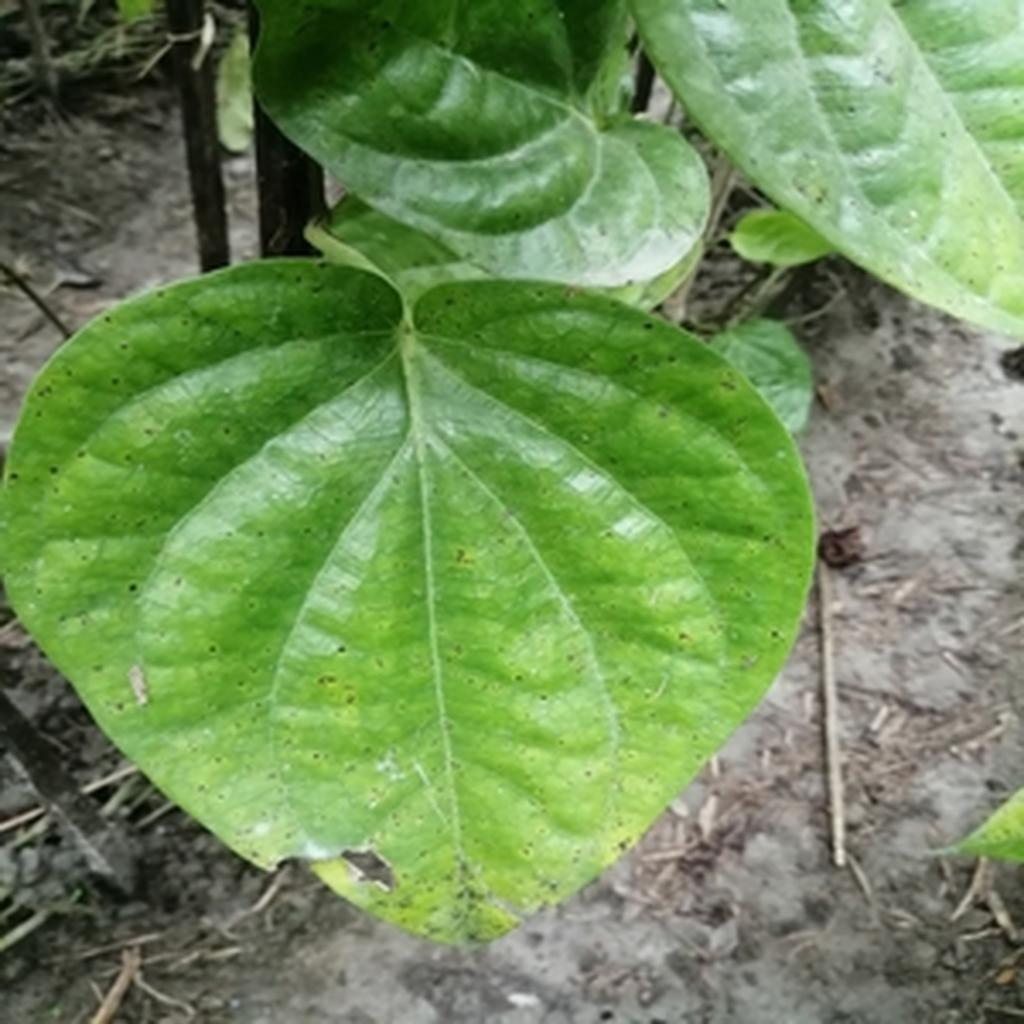
Label: Leaf_Spot